Khartoum (1966 film)

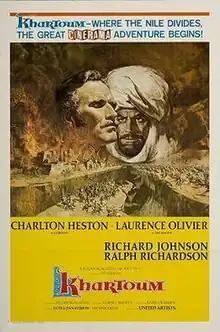
Theatrical release poster

Khartoum is a 1966 British epic war film written by Robert Ardrey and directed by Basil Dearden. It stars Charlton Heston as British General Charles "Chinese" Gordon and Laurence Olivier as Muhammad Ahmed (a Sudanese leader whose devotees proclaimed him the Mahdi), with a supporting cast that includes Richard Johnson and Ralph Richardson. The film is based on historical accounts of Gordon's defence of the Sudanese city of Khartoum from the forces of the Mahdist army, during the 1884–1885 Siege of Khartoum. The opening and closing scenes are narrated by Leo Genn.